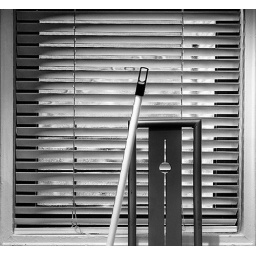
kitchen chair with mop leaning against it in front of a window with slatted blinds over a radiator between kitchen cabinets in BW